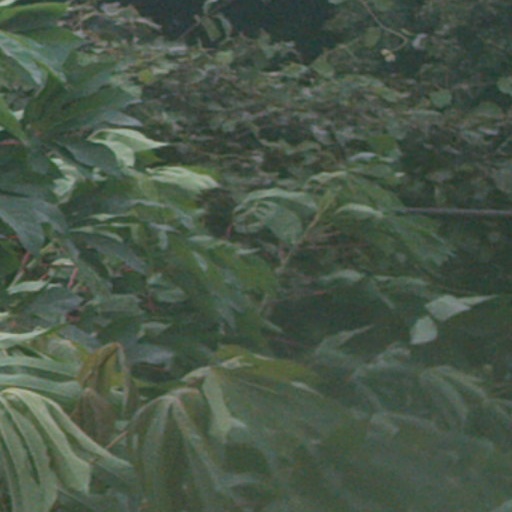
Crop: cassava